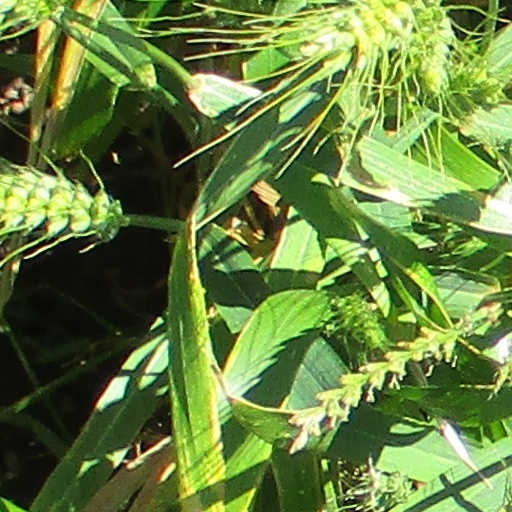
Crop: wheat